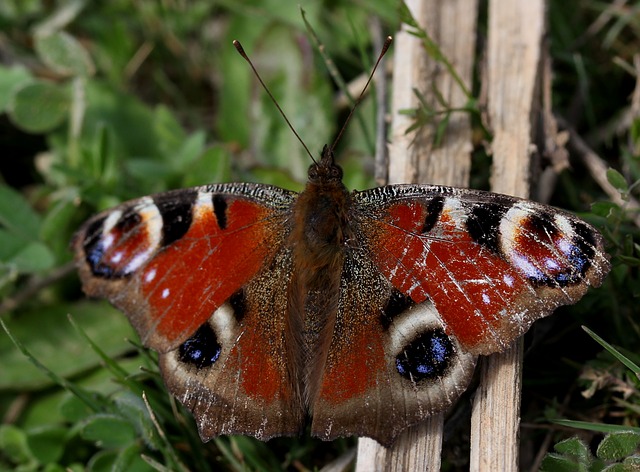
Label: butterfly